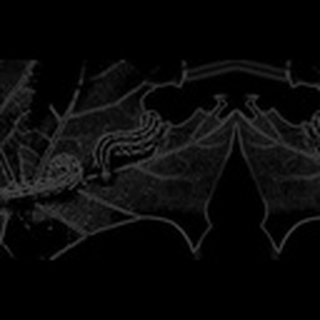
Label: cotton_army_worm